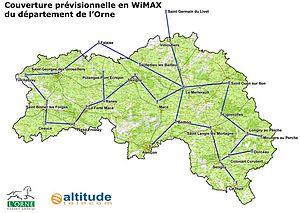
WiMAX désigne un standard de communication sans fil. Aujourd'hui il est surtout utilisé comme système de transmission et d'accès à Internet à haut débit, portant sur une zone géographique étendue. Ce terme est également employé comme label commercial, à l'instar du Wi-Fi.